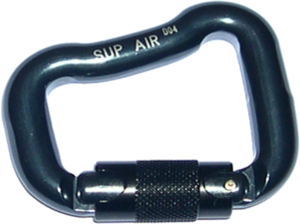
Un mousqueton semi-automatique conçu pour le parapente
Le bracelet de survie ou bracelet de secours est un nouage porté au poignet dont le but est de faciliter le transport d'une longueur de corde rapidement utilisable en cas de problème.
Un mousqueton est un anneau métallique possédant un système d'ouverture facile. On peut y glisser une corde, un anneau ou s'en servir comme point d'attache. C'est un connecteur utilisé en particulier dans des activités demandant l'utilisation d'un baudrier : alpinisme, escalade, spéléologie, via ferrata, travail en hauteur... Dans le cadre des activités nautiques, on trouve des mousquetons sur les voiles, les drisses ainsi que sur les harnais de sécurité.